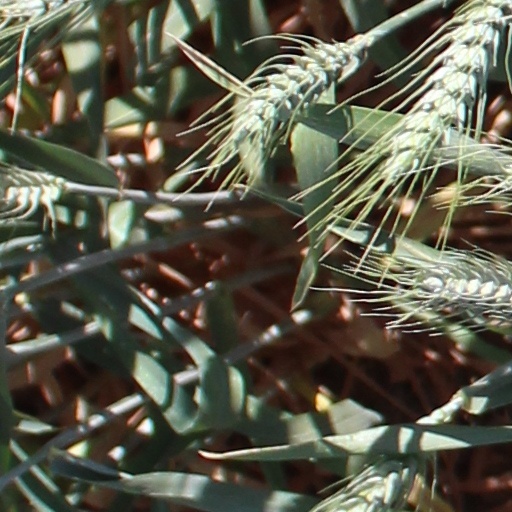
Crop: wheat